Kate Addo

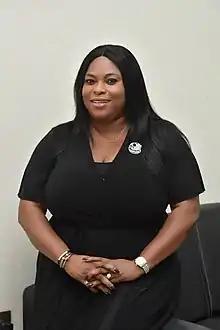
Portrait of Kate Addo

Kate Addo (born 23 July 1972) is a Ghanaian journalist, broadcaster and public relations practitioner. She is currently the Coordinating Director in Charge of Parliamentary Broadcasting, Media Relations and Public Engagements Departments of the Parliament of Ghana.